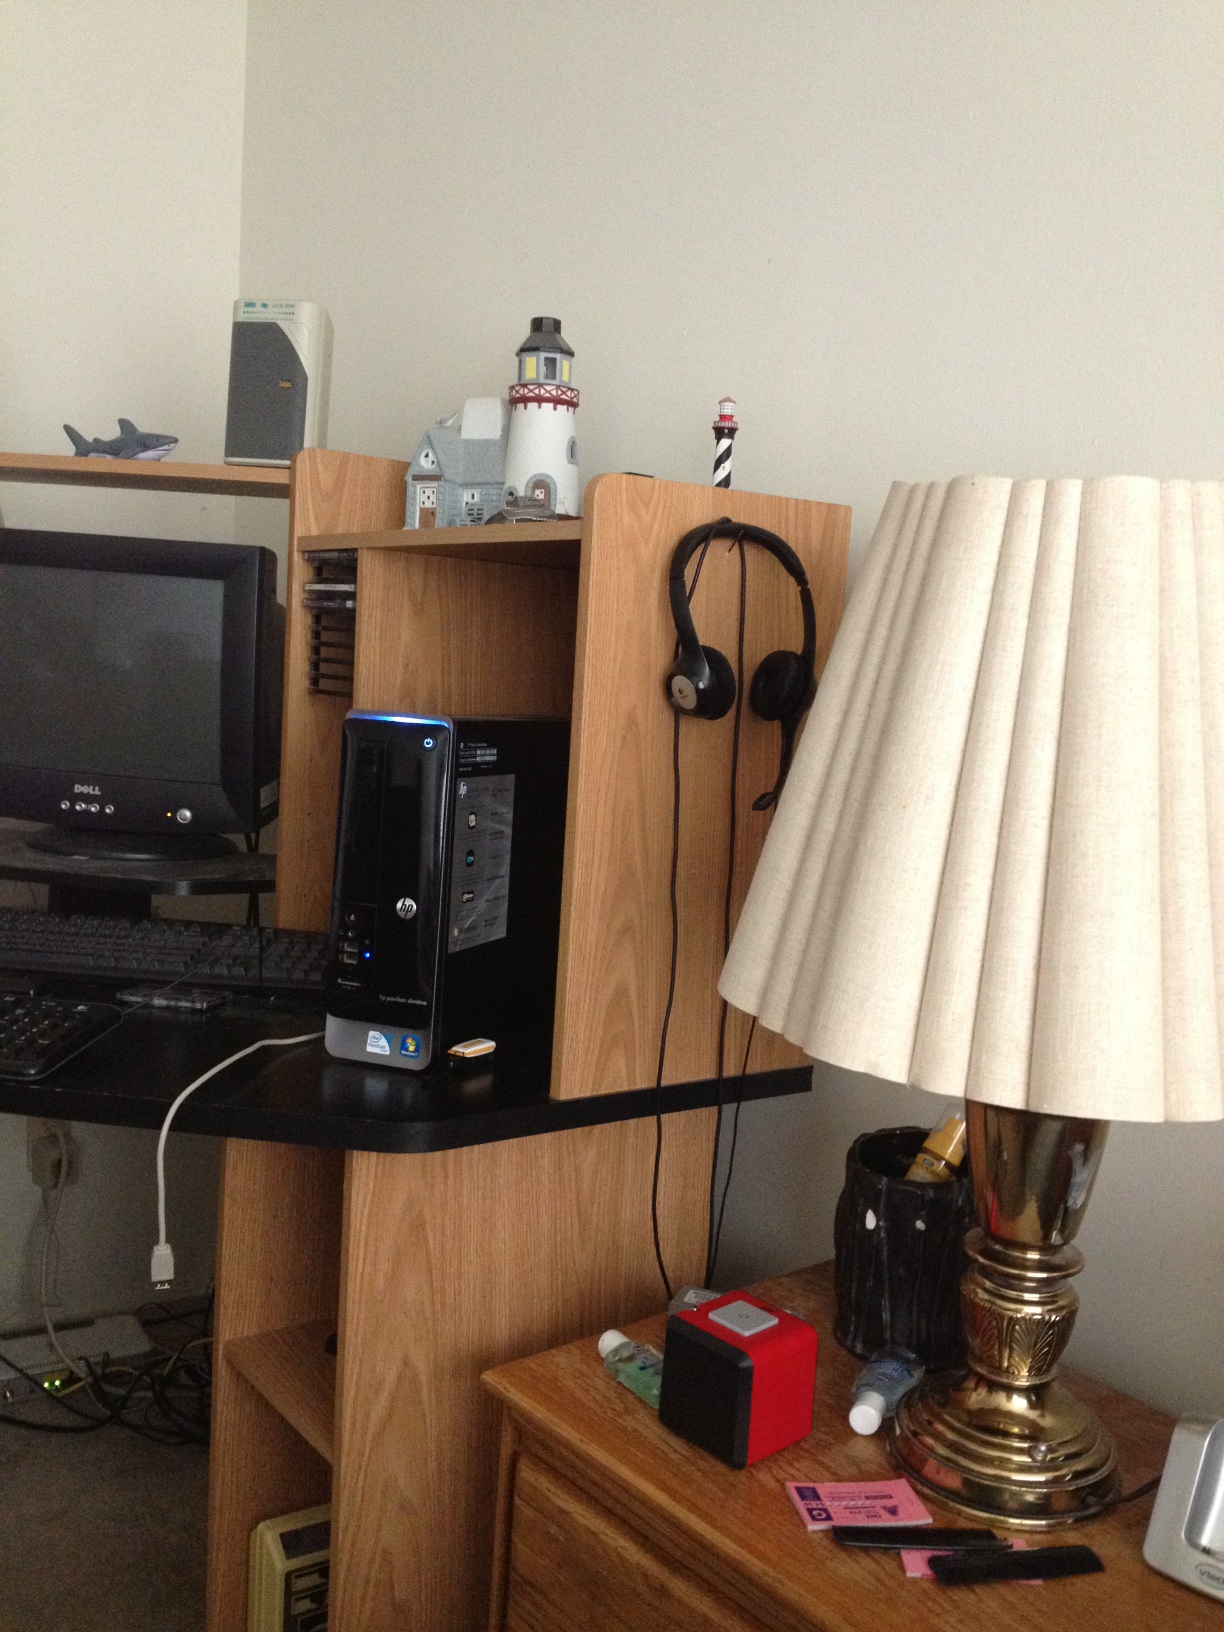Question: Is this light on or off?
Answer: off